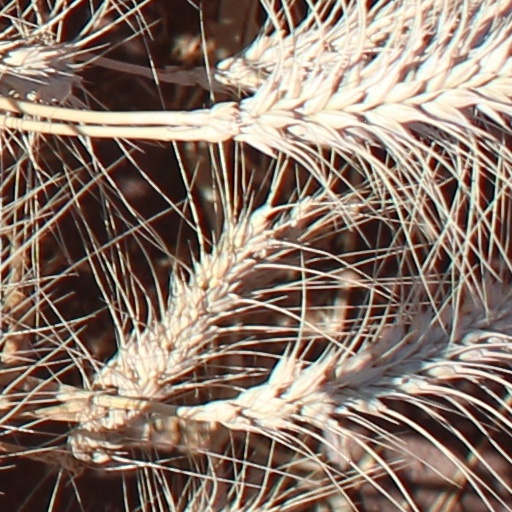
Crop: wheat